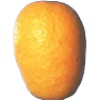
Label: Kumquats 1